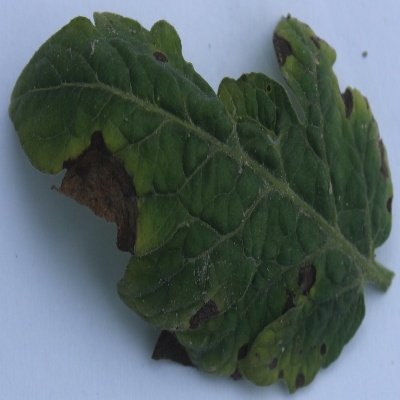
Crop: Tomato
Condition: leaf blight